Answer in natural language. How many Paintings are visible in the scene? Choose between the following options: 2, 2, 3, 0 or 4
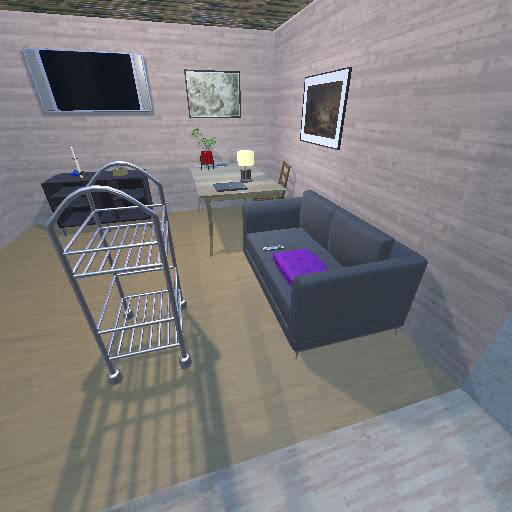
<answer>2</answer>